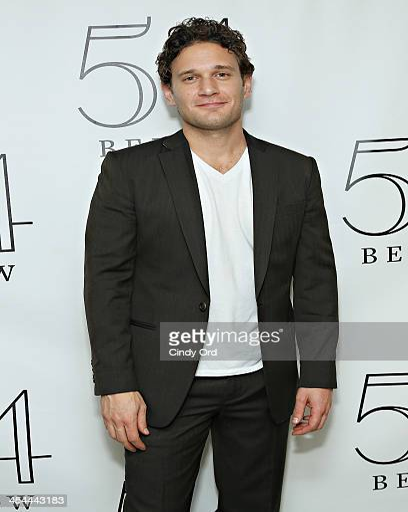
person poses backstage after a performance at 54 below